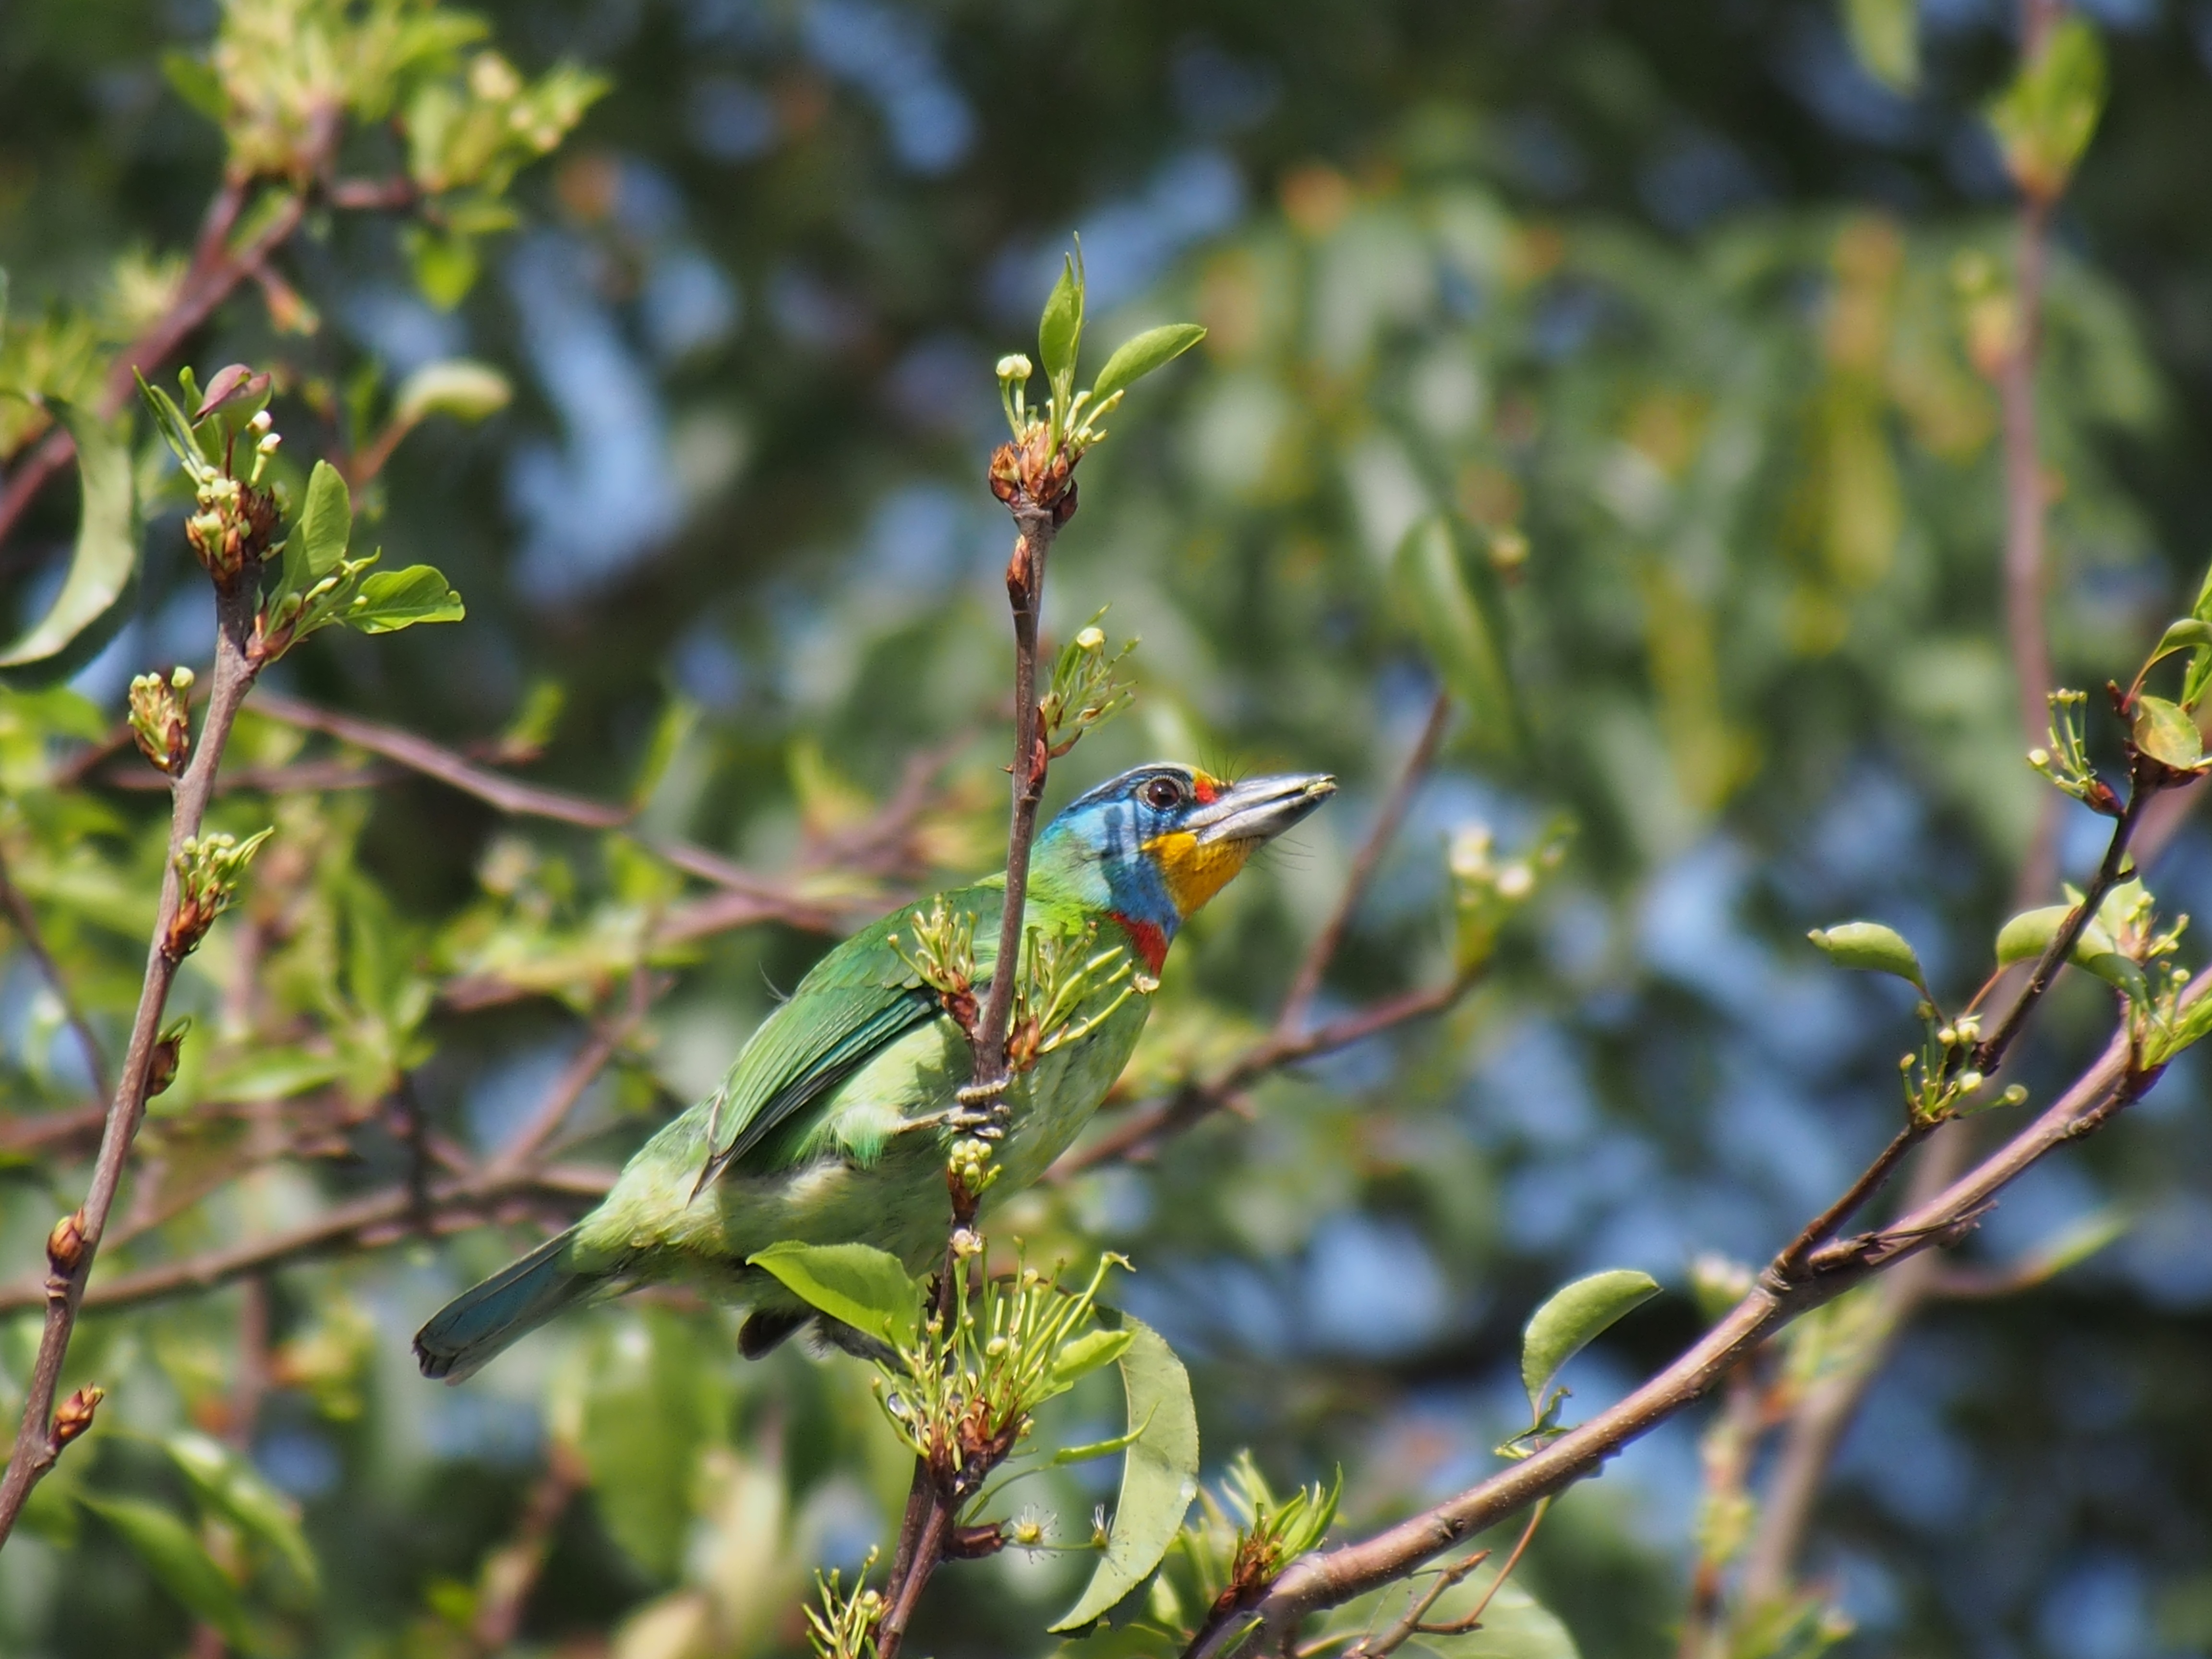
tree, nature, branch, bird, plant, leaf, flower, wildlife, food, produce, insect, autumn, botany, flora, fauna, invertebrate, shrub, taipei, botanical garden, macro photography, flowering plant, colored birds, woody plant, land plant